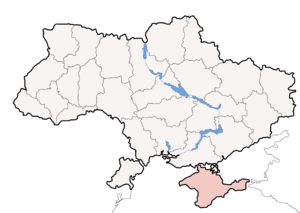
Les Krymtchaks sont une communauté juive vivant en Crimée depuis environ deux millénaires, qui parle une langue turque, le krymtchak.
L’oblast de Crimée est une division territoriale et administrative, ou oblast, de l'Union soviétique. Sa capitale administrative était la ville de Simferopol.
La République de Crimée est une ancienne subdivision de l'Ukraine ayant existé de 1992 à 1995. Elle succède à la République socialiste soviétique autonome de Crimée qui ne résiste pas à l'effondrement de l'URSS et est suivie de la République autonome de Crimée. La vie politique mouvementée de la République de Crimée est marquée par des volontés autonomistes et pro-russes. Certaines autorités criméennes héritières de la République socialiste soviétique autonome mettent ainsi en œuvre une série d'actions politiques en bloquant les contre-pouvoirs tels la Cour suprême de Crimée qui sont annulées le 17 mars 1995 au cours d'une reprise en main politique par les autorités de Kiev et à la suite de quoi est créée la République autonome de Crimée.